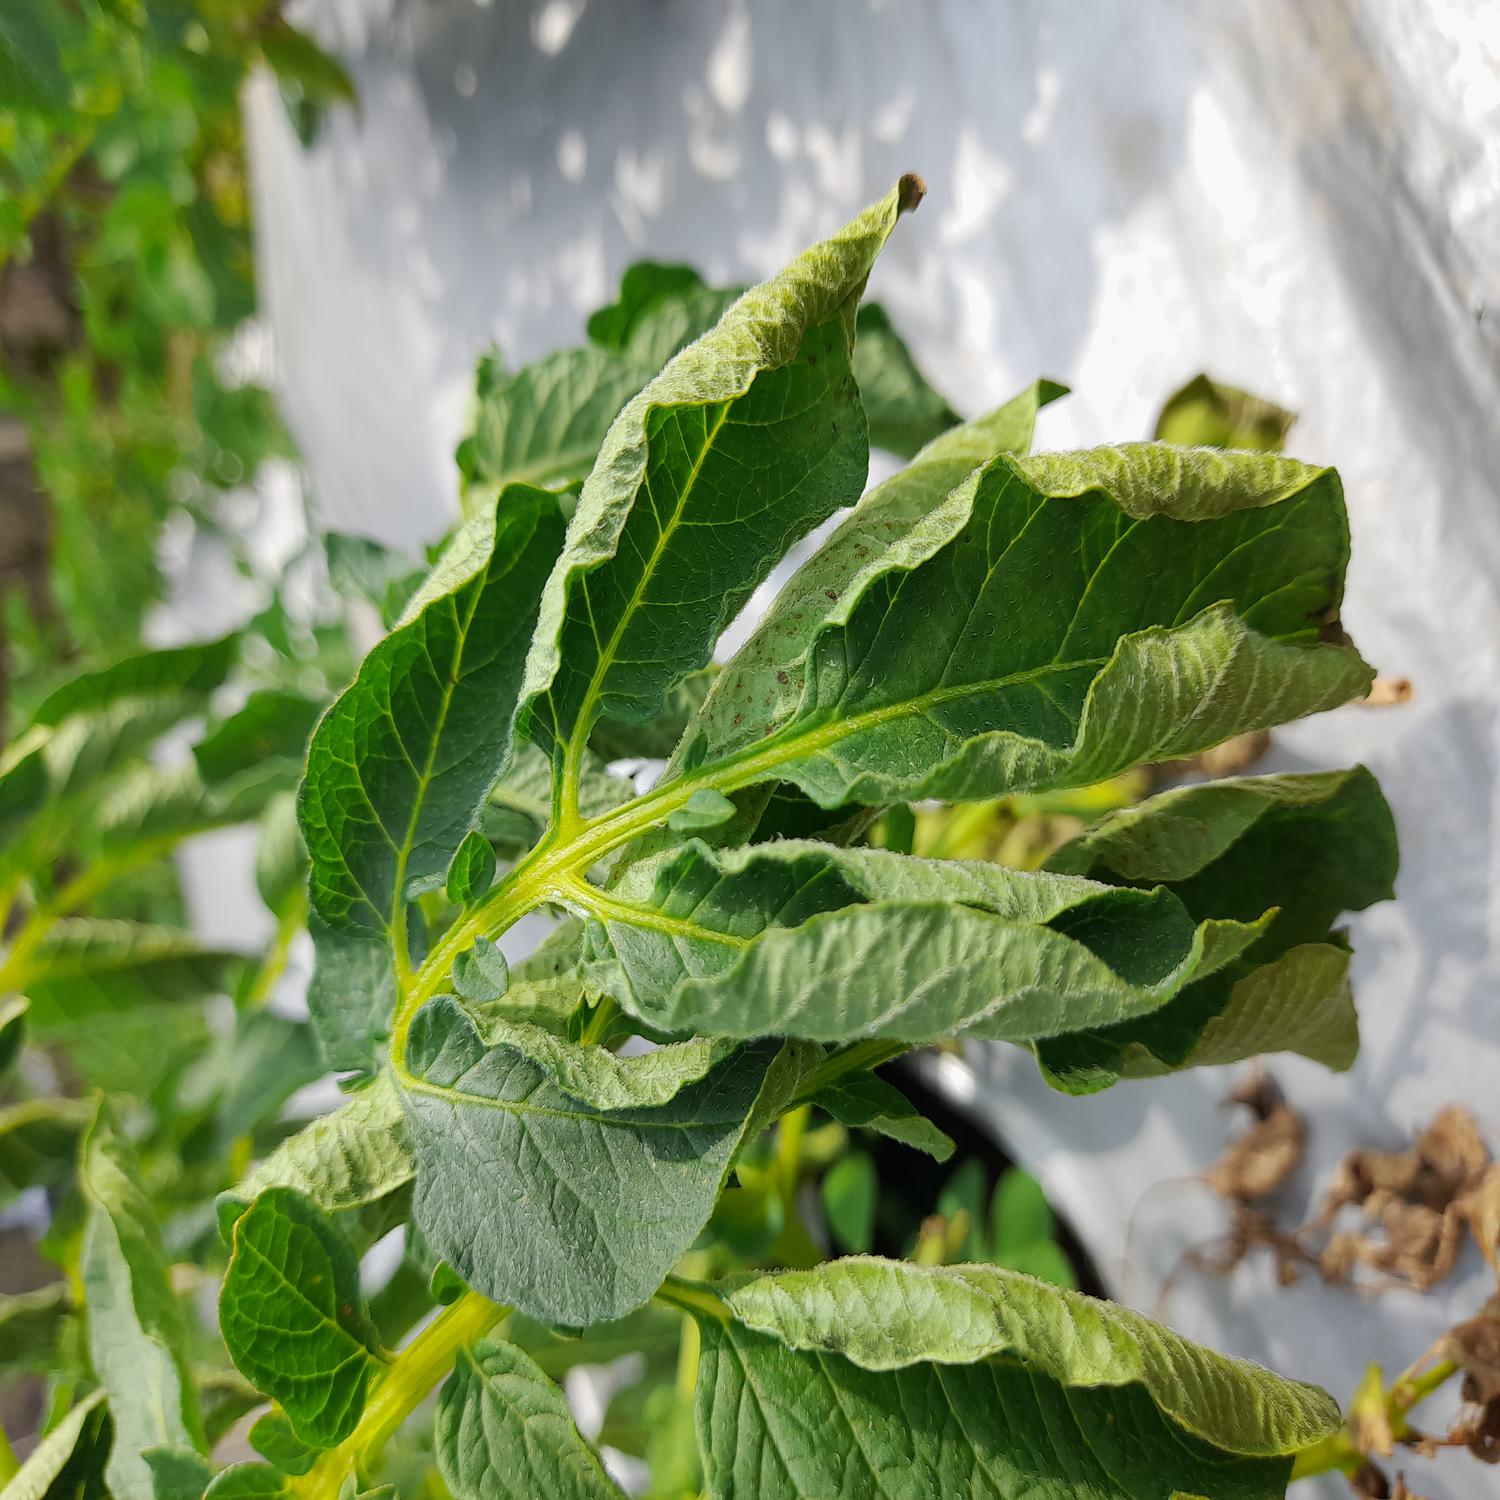
Label: Bacteria